Neuhardenberg

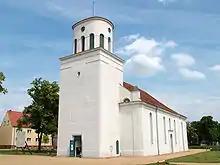
Parish church

The construction of Neuhardenberg Manor, with interior designs by Carl Gotthard Langhans, dates from the late 18th century. In 1763 the Prussian general Joachim Bernhard von Prittwitz had received Quilitz, a former property of the Pfuel noble family. The historic village was devastated by a blaze in 1801 and reconstructed as a Neoclassical model settlement according to plans by Karl Friedrich Schinkel. In 1814 King Frederick William III vested Hardenberg with the locality together with the princely title as a gratification for his merits as Prussian state chancellor. From 1820 on Schinkel also rebuilt the mansion, while the gardens were redesigned by Prince Hermann von Pückler-Muskau and Peter-Joseph Lenné.